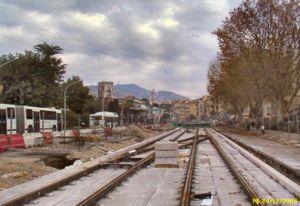
Le Vieux-Nice est la partie ancienne de la ville de Nice.